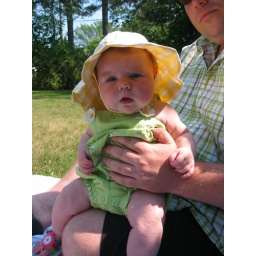
A cute little daisy girl for a summer BBQ party in her honour at Grammie &amp;amp; Gampa's house